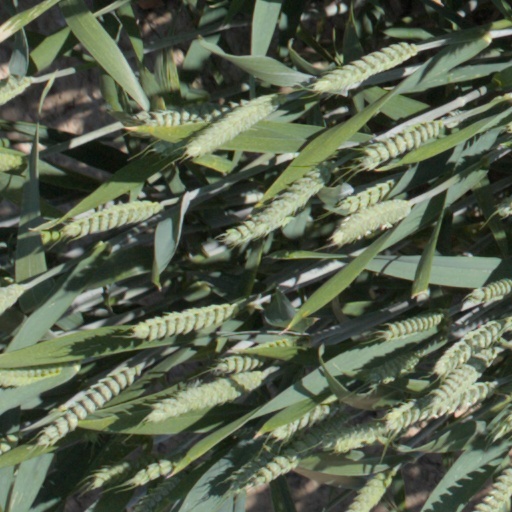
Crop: wheat